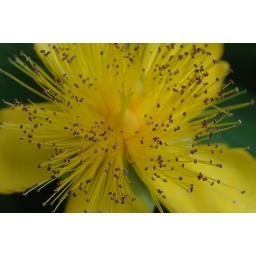
yellow flower in capitol hill, seattle, wa